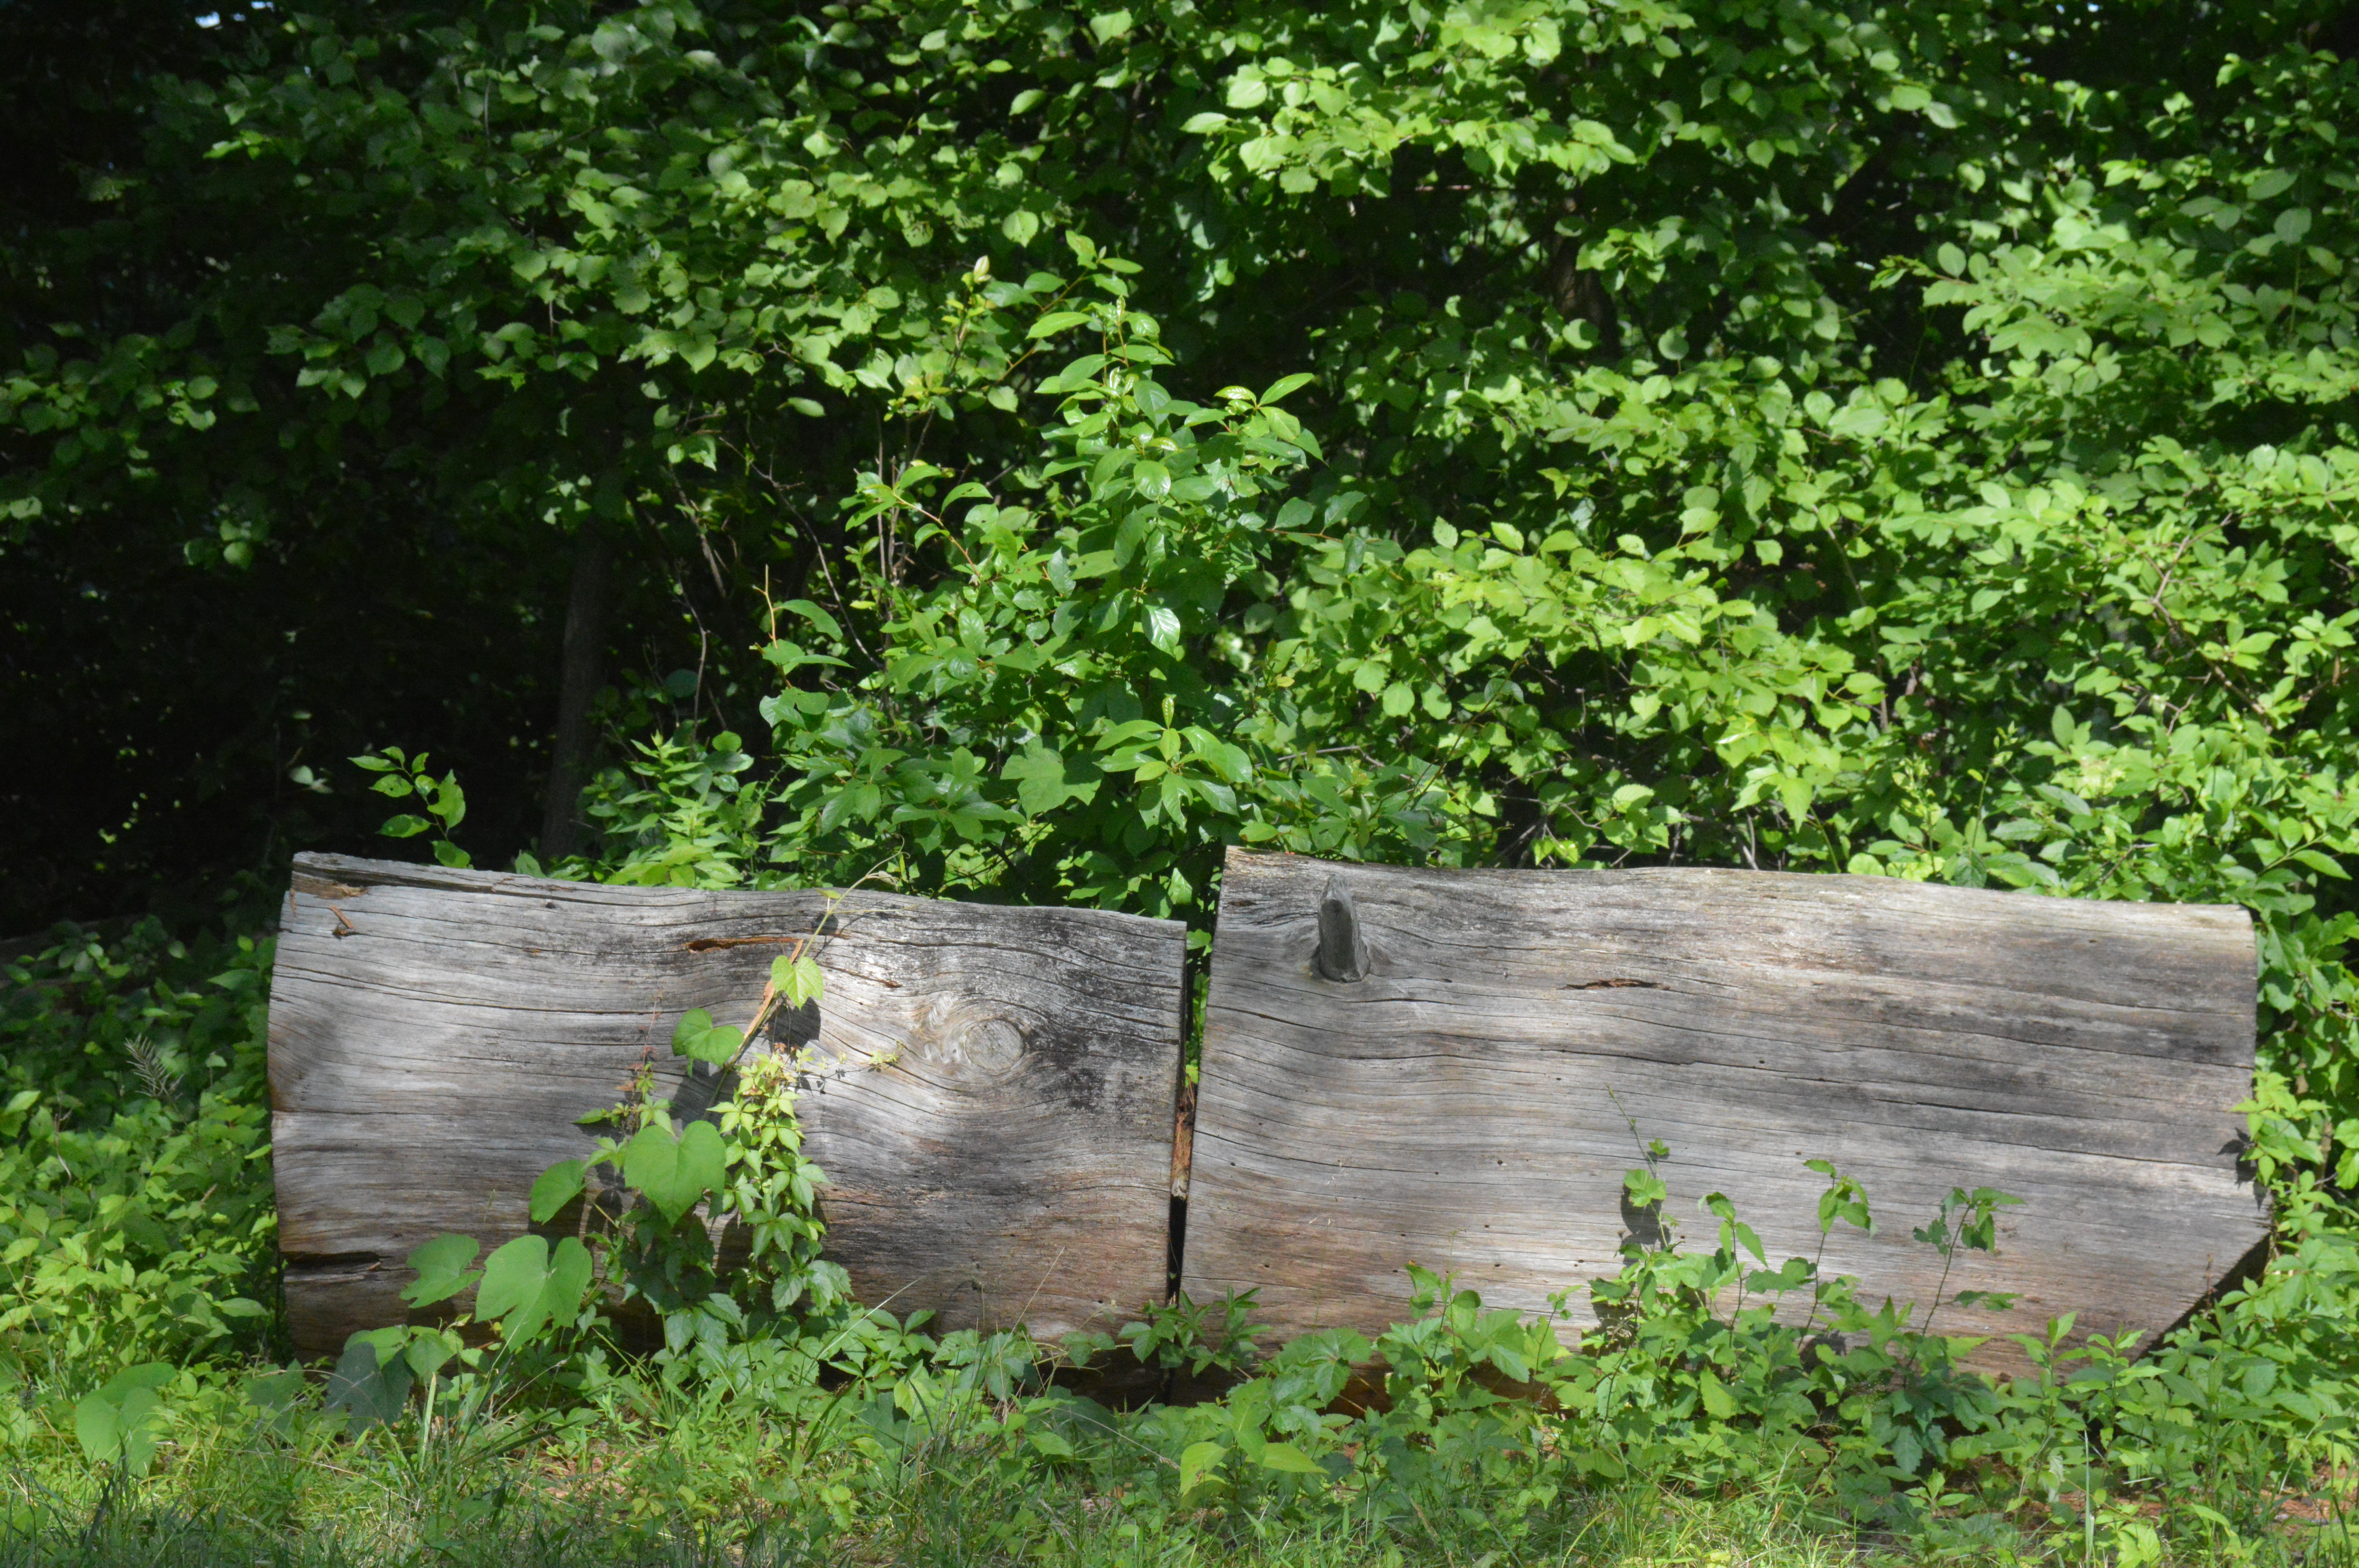
nature, trees, tree logs, vegetation, nature reserve, grass, tree, leaf, woodland, plant, wood, garden, shrub, landscape, forest, yard, grass family